Peggy Scott (politician)

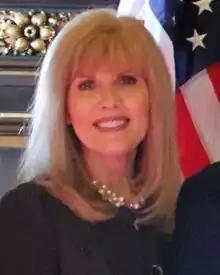
Scott in 2017

Peggy S. Scott (born December 1961) is an American politician serving in the Minnesota House of Representatives since 2009. A member of the Republican Party of Minnesota, Scott represents District 31B in the northern Twin Cities metropolitan area, which includes the cities of Andover and East Bethel and parts of Anoka and Isanti Counties. She is a small business owner and realtor.